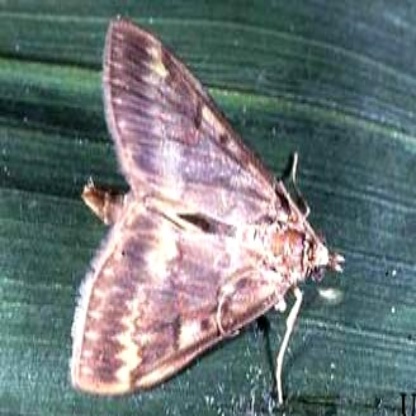
Nhãn: Sâu đục thân (Rice yellow stem borer)